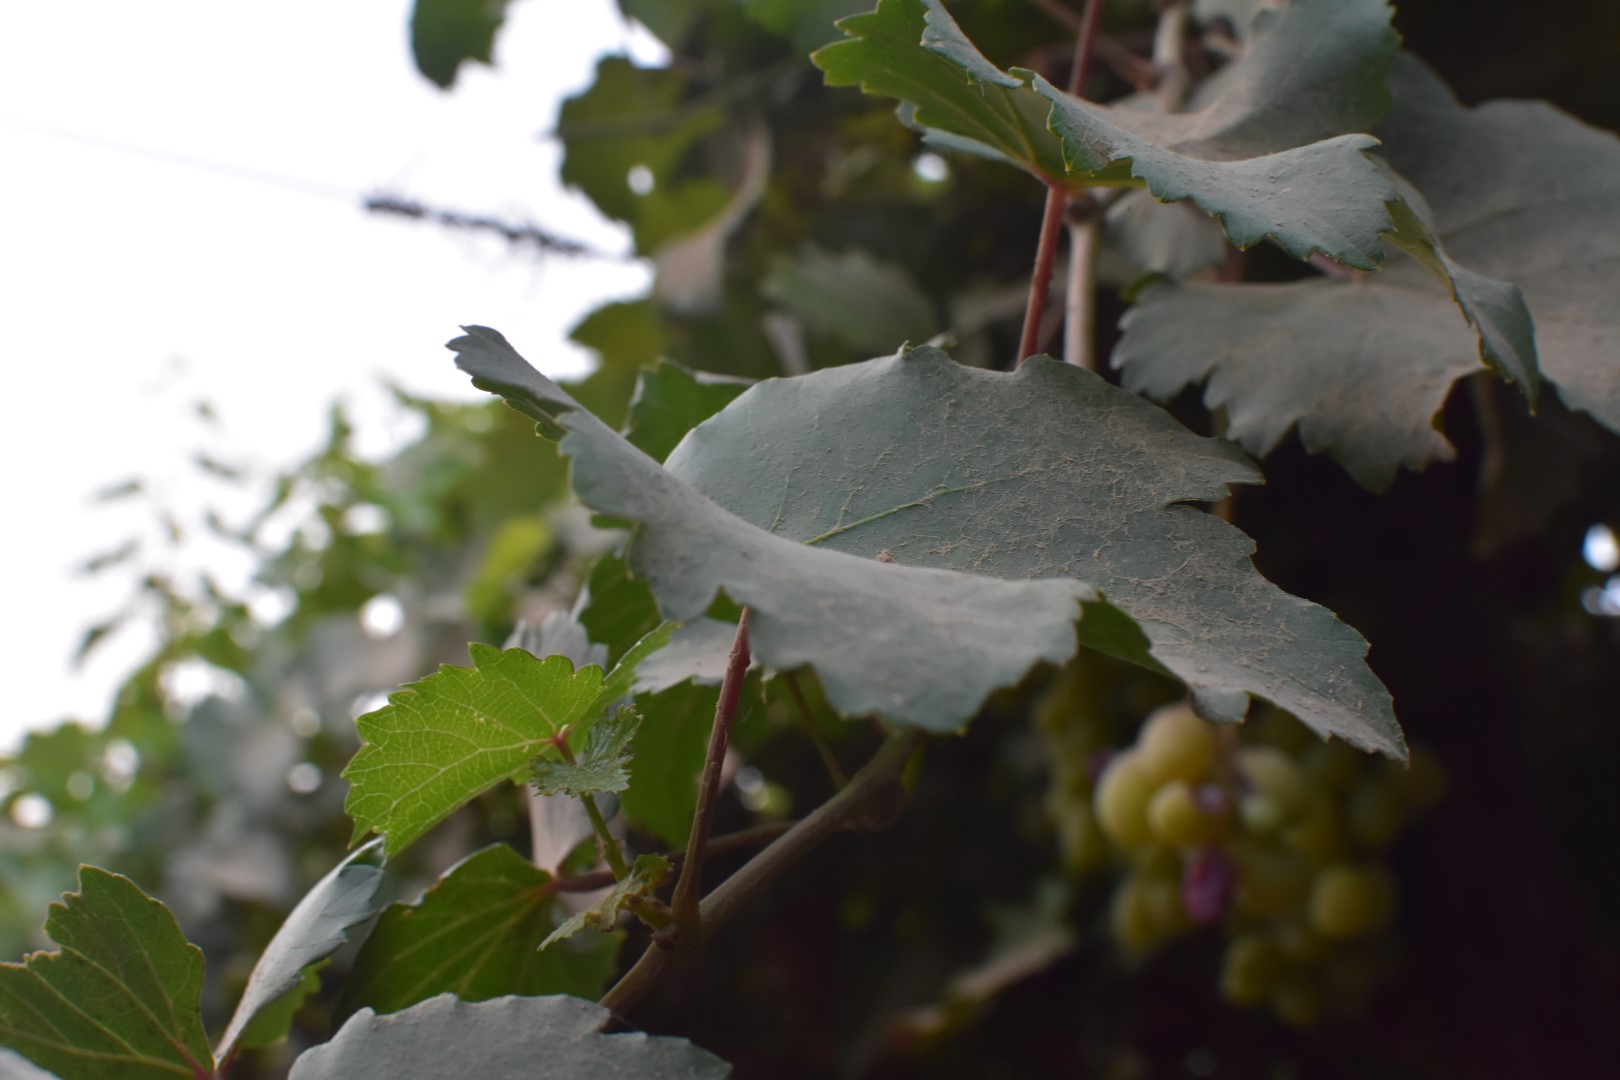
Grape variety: Kamali